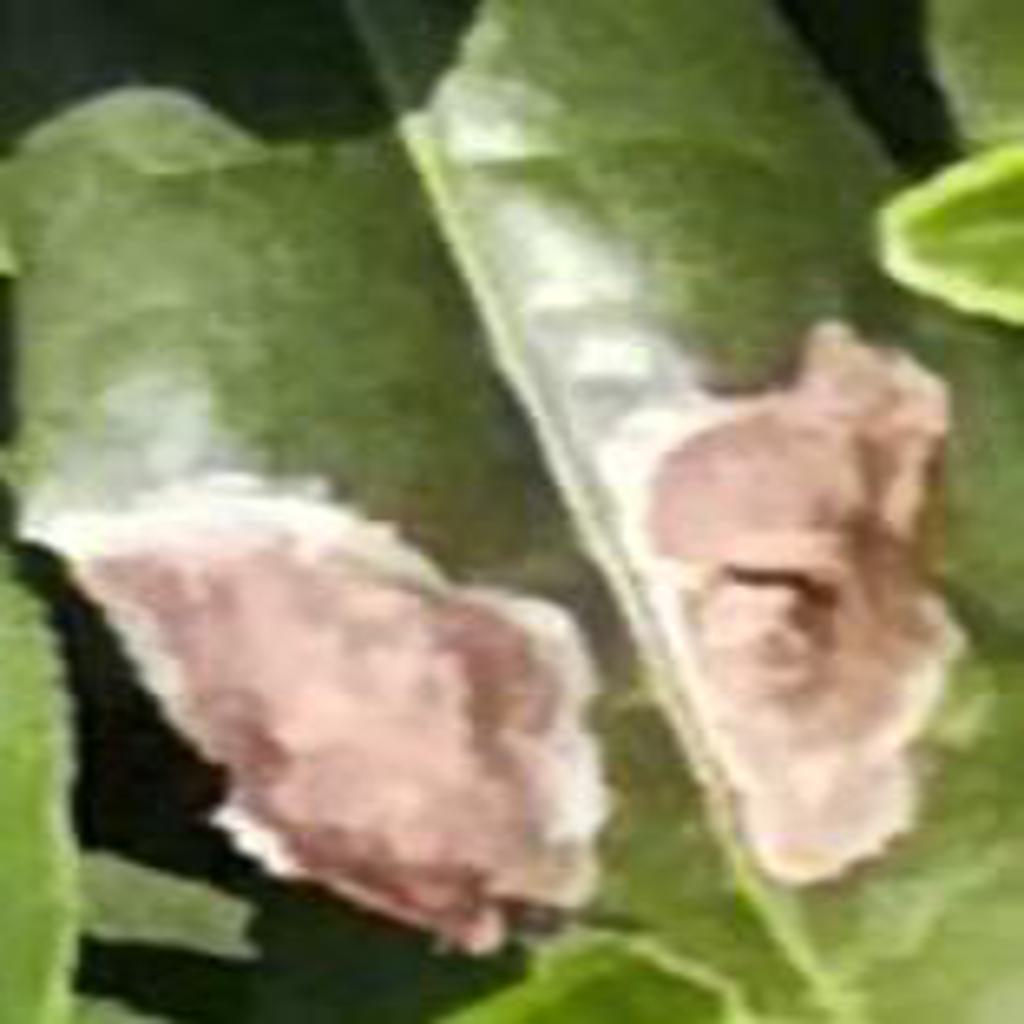
Label: Tea leaf blight